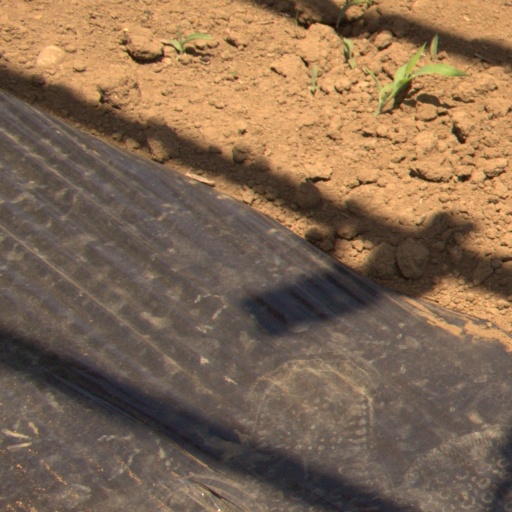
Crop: Jerusalem artichoke